Spanish fortifications in America

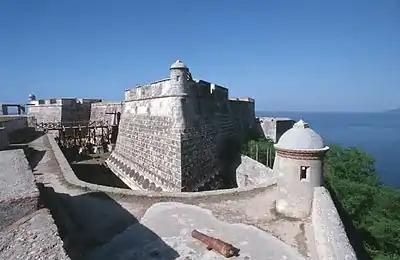
Castle of San Pedro de la Roca. Santiago de Cuba, Cuba.

The coastal 'fortifications' of Spain in America are the works of military engineering that bear witness to the four hundred years of Spanish presence in America. They were built from northern California to Tierra del Fuego. Their purpose was the defense of port towns against the attack of the fleets of the English, French and Dutch armies, as well as corsairs and pirates.